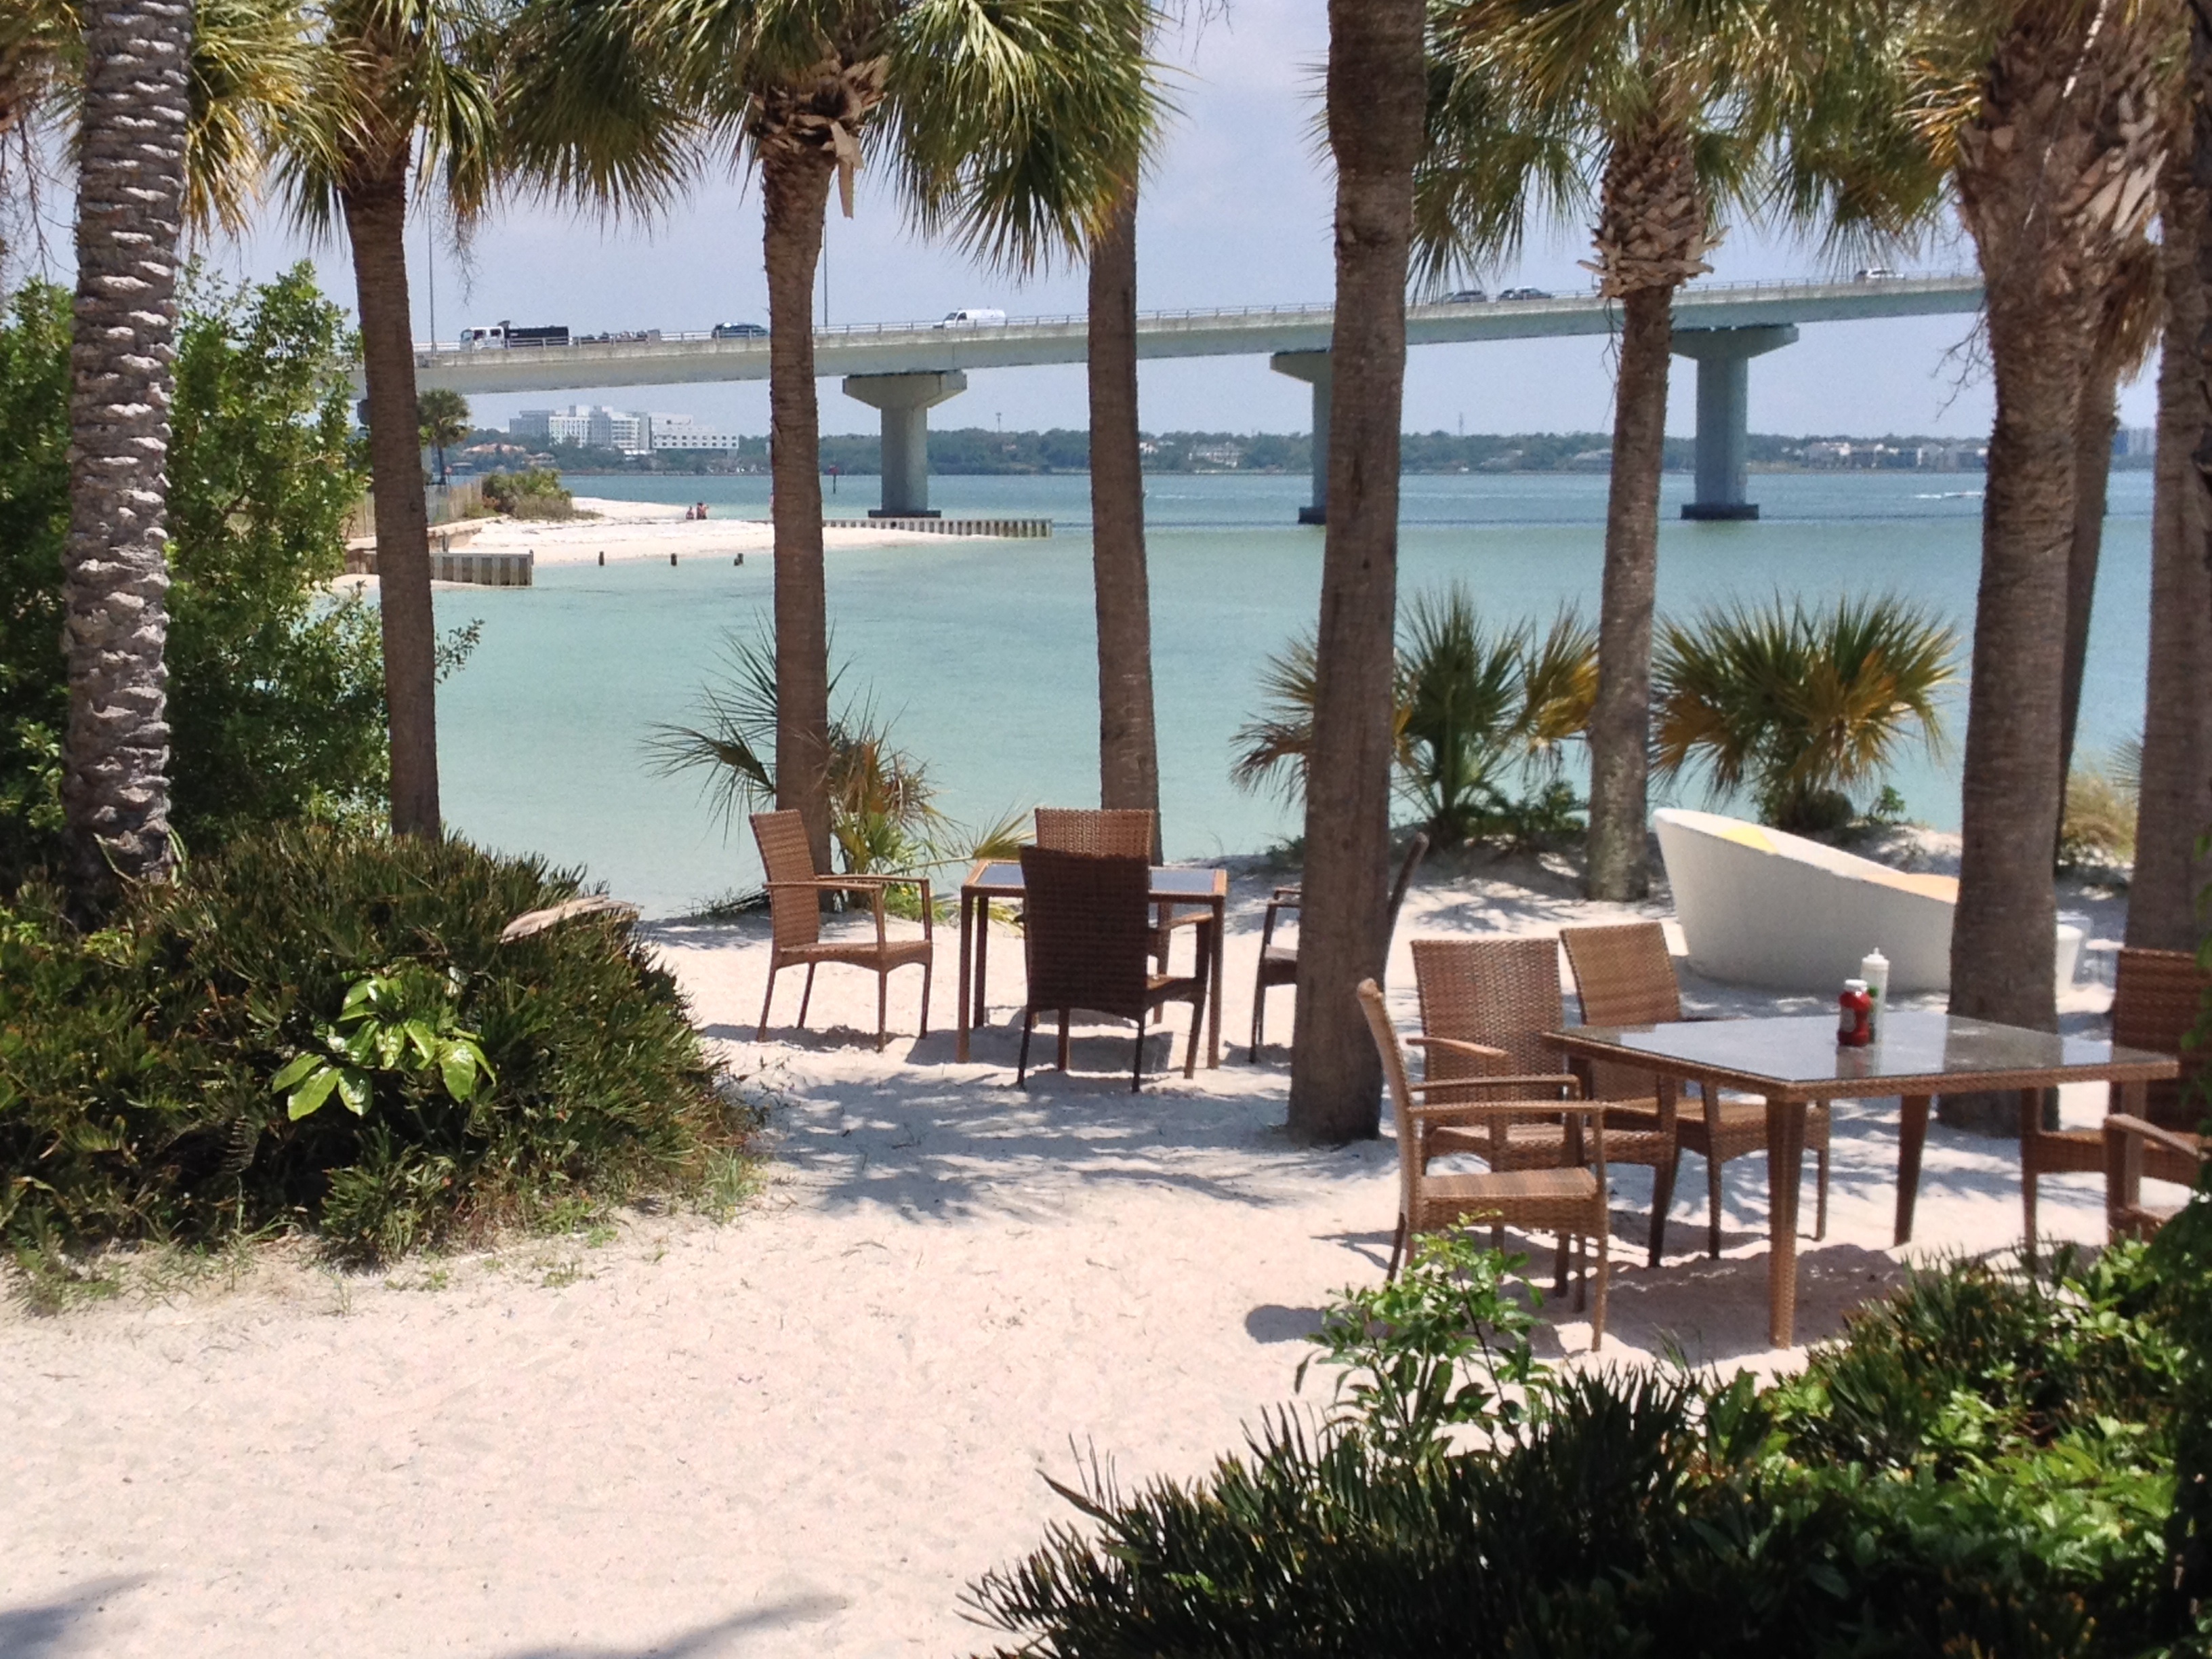
beach, villa, palm tree, home, vacation, cottage, holiday, property, resort, estate, caribbean, getaway, hacienda, condominium, real estate